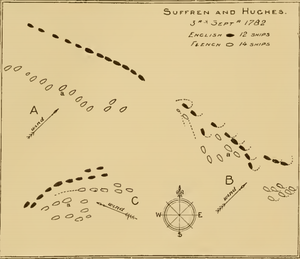
Le Sphinx est un vaisseau à deux ponts portant 64 canons, construit à Brest sur les plans de Ollivier Fils et lancé en 1776. Il relève un navire construit en 1755 et qui vient d'être mis à la casse. Ses dimensions et son armement sont les mêmes que son prédécesseur. Il participe à la guerre d'indépendance des États-Unis, tout particulièrement aux combats de l'escadre de Suffren dans l'océan Indien.